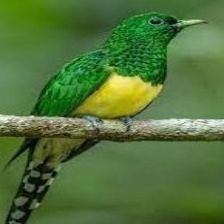
Species: AFRICAN EMERALD CUCKOO
Scientific name: CHRYSOCOCCYX CUPREUS